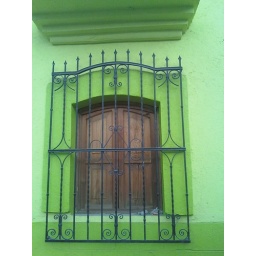
one of the many colorful windows and doors in Oaxaca, Mexico